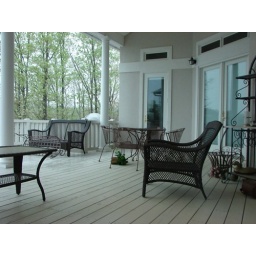
Pictures of the lake &amp;amp; lake house in the rain